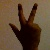
The image shows a hand gesture representing the number 3 in Indian Sign Language.